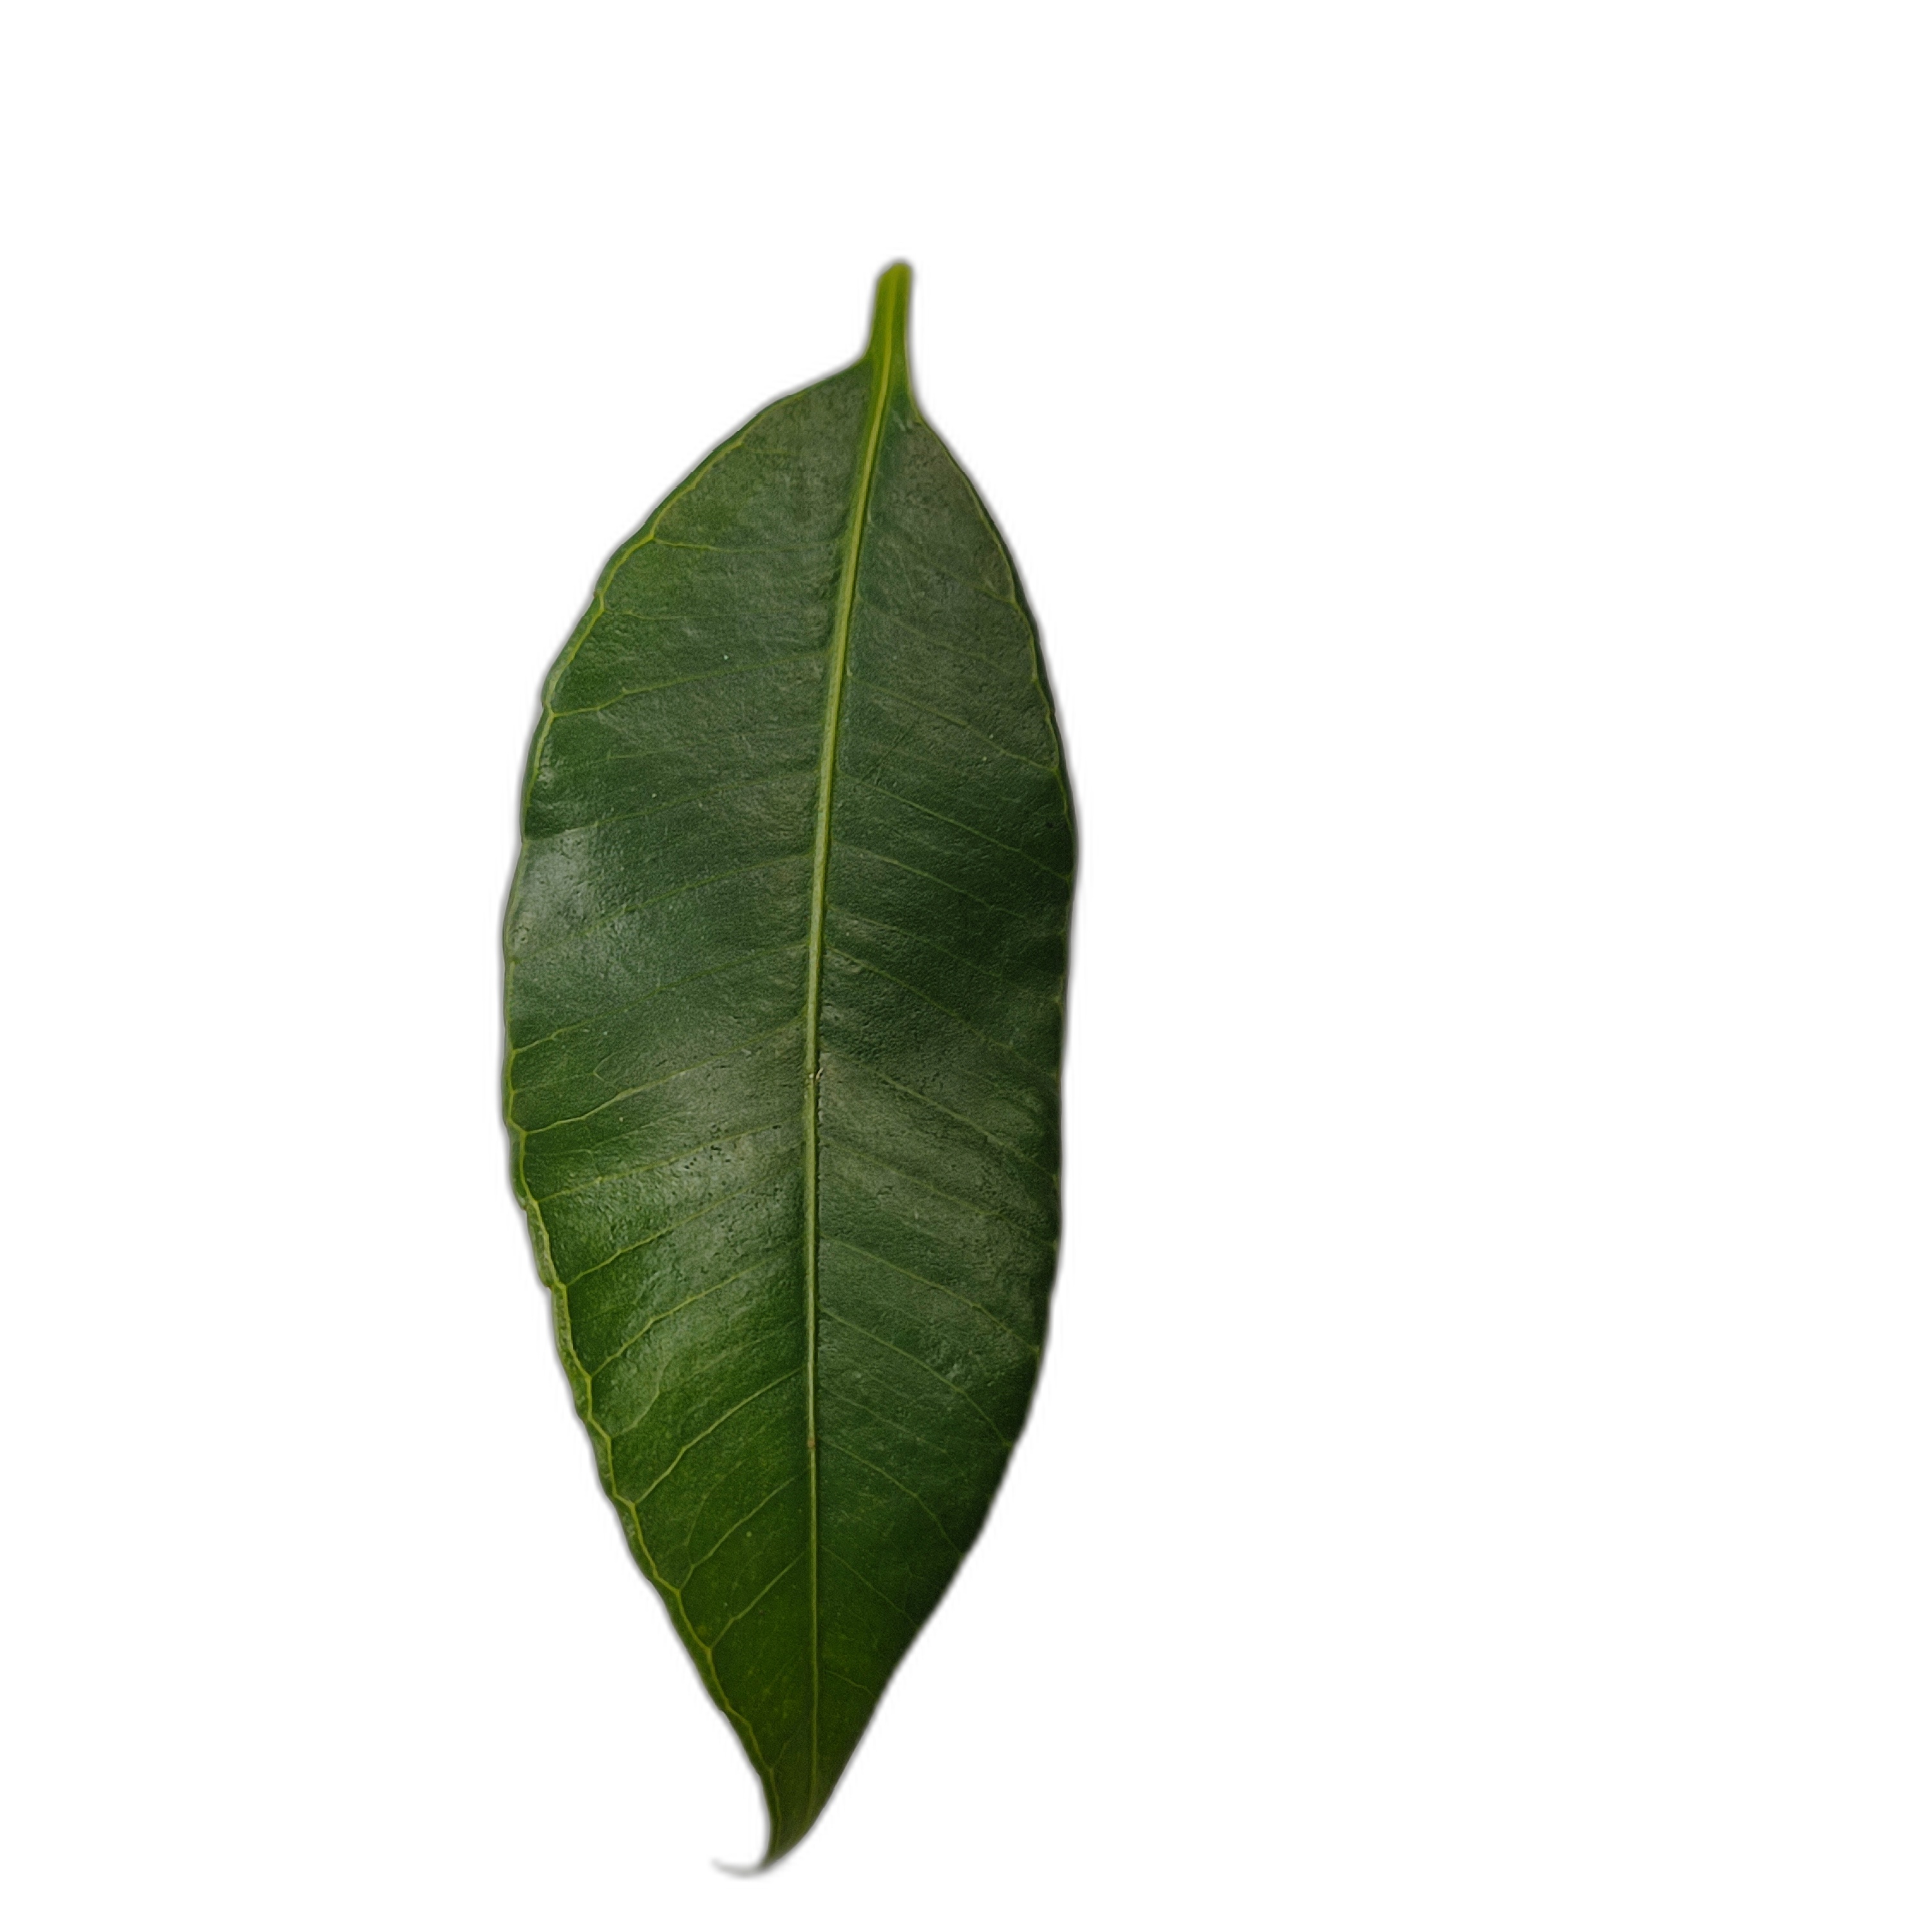
Label: healthy